Pat Quinn (politician)

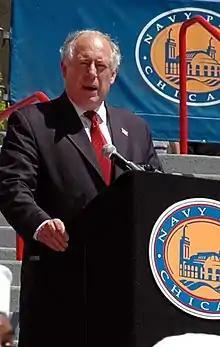
Quinn as lieutenant governor in 2006

Quinn won the Democratic nomination for lieutenant governor in March 2002, and subsequently won the general election on the Democratic ticket alongside gubernatorial nominee, Rod Blagojevich. In Illinois, candidates for lieutenant governor and governor at that time ran in separate primary elections, but were conjoined as a single ticket for the general election. This same ticket won re-election in 2006, where Quinn was unopposed in the primary. While Lieutenant Governor, according to his official biography, his priorities were consumer advocacy, environmental protection, health care, broadband deployment, and veterans' affairs.